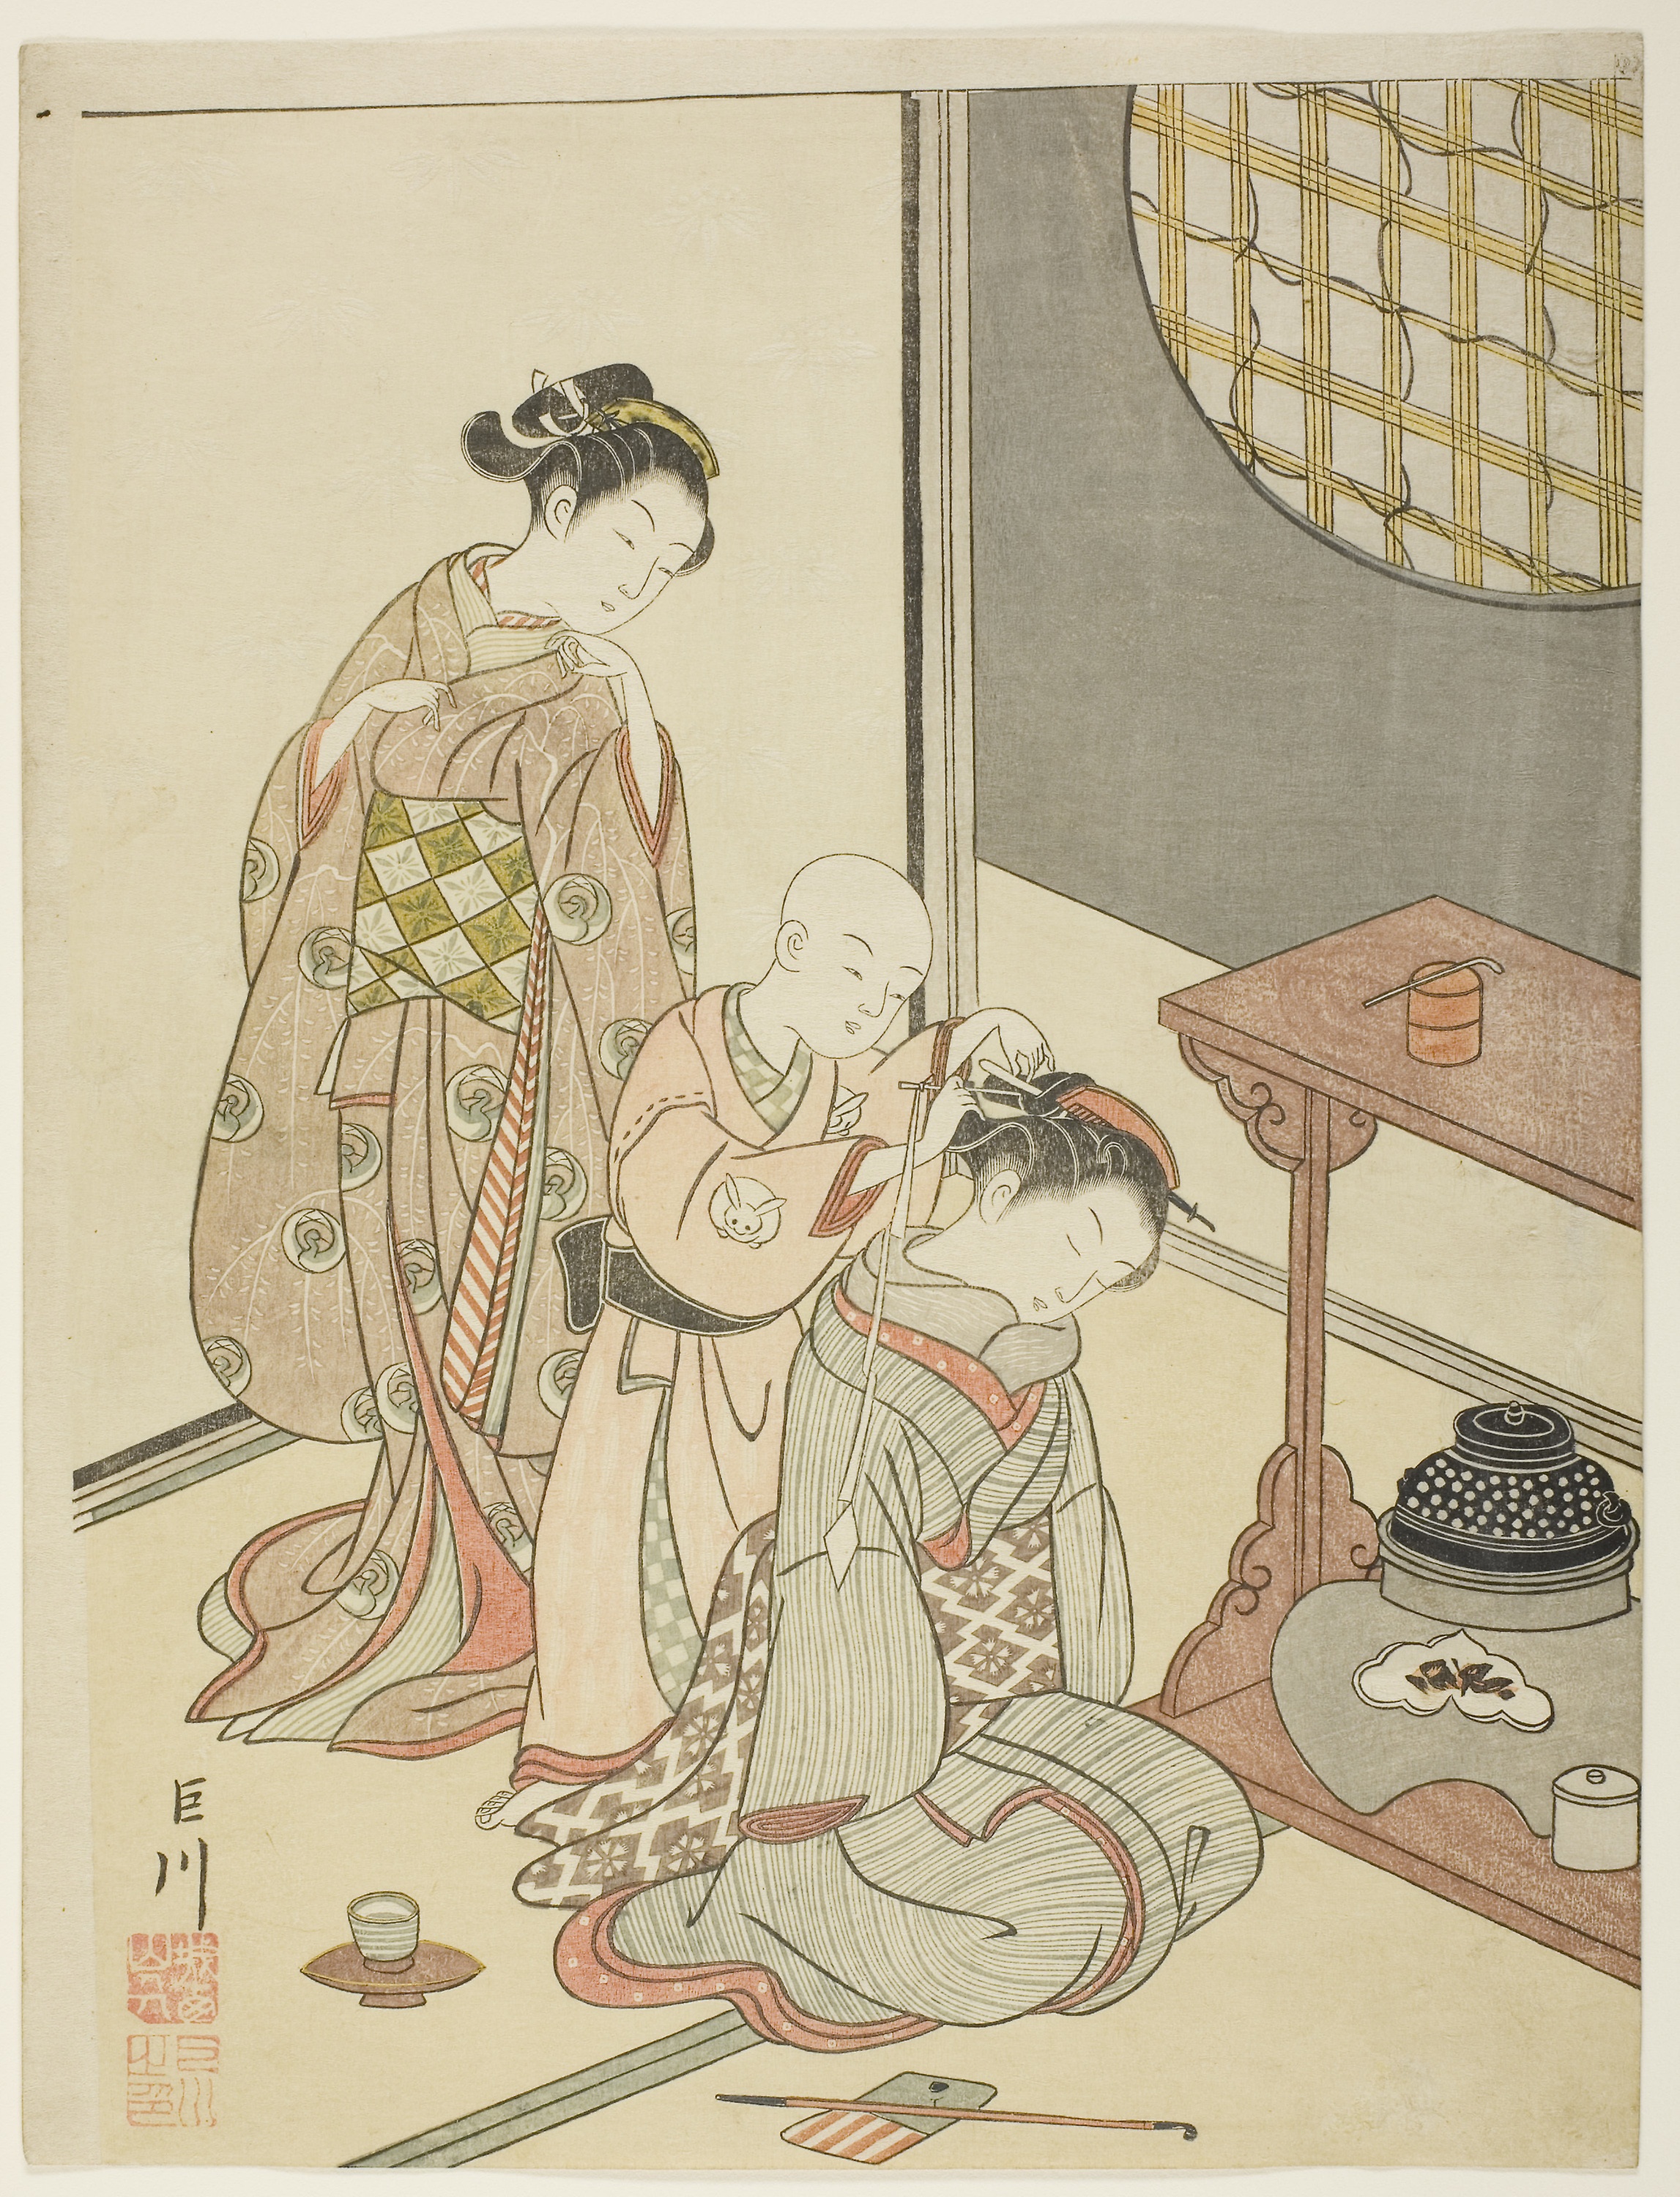
art, illustration, painting